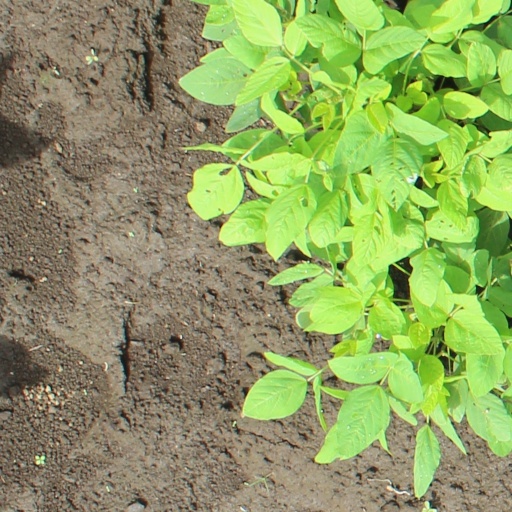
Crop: soybean